Rey Ordóñez

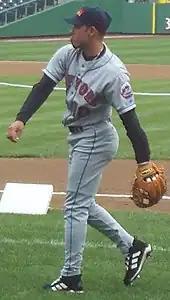
Ordóñez with the New York Mets in 2001

Ordóñez's defensive play never recovered after he fractured his left arm on May 29, 2000, when attempting to tag the Los Angeles Dodgers' F.P. Santangelo out at second base, an injury that prevented the three-time Gold Glove winner from playing in the 2000 World Series (the "Subway Series") against the New York Yankees. Given that he offered little offensively, with his defense diminished, his value as a player became drastically reduced. Ordóñez was taunted by unhappy Mets fans throughout the 2002 season, particularly because the much-heralded double play combination of him and Roberto Alomar failed to produce.